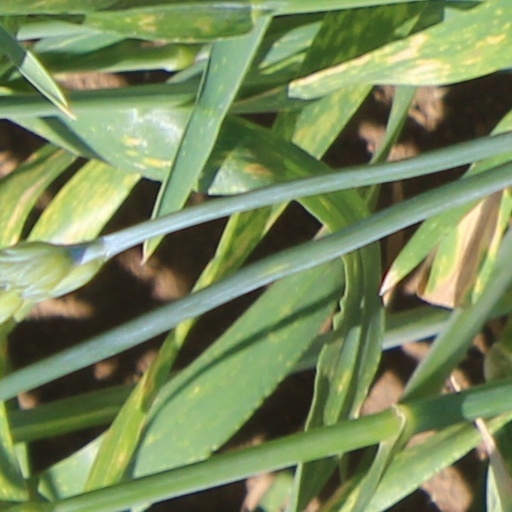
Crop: wheat